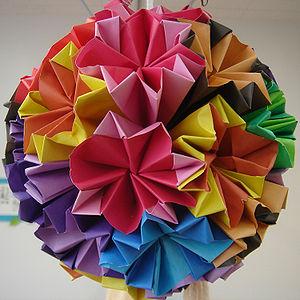
L’origami modulaire est une branche de l’origami, consistant à créer des modèles en pliant plusieurs éléments, appelés modules, ensuite assemblés pour constituer le modèle fini, de forme souvent complexe.